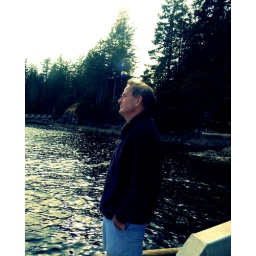
My father looking at the boats as they sail by our dock in Gambier.